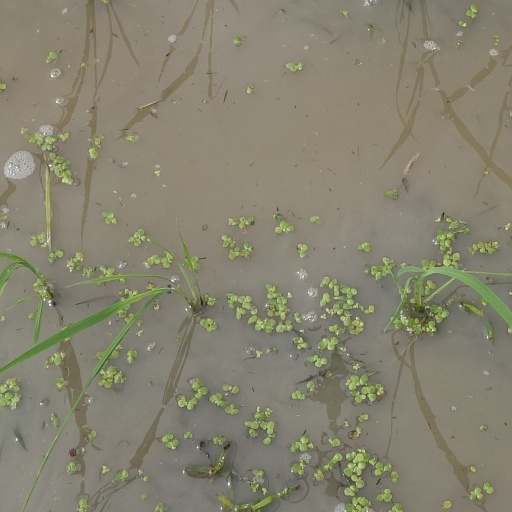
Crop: rice